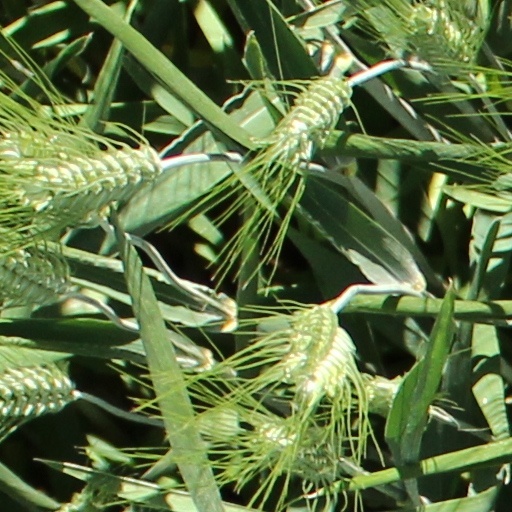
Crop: wheat